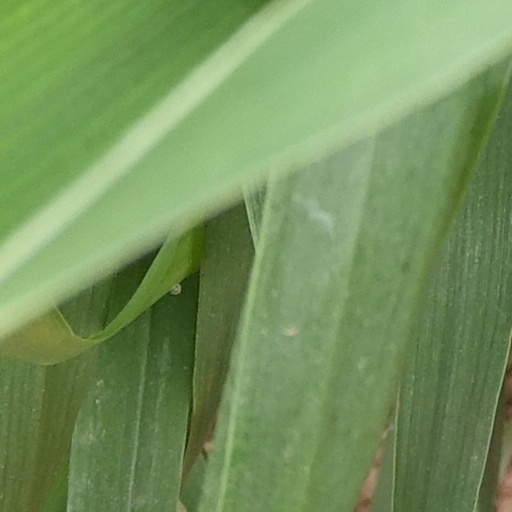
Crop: wheat